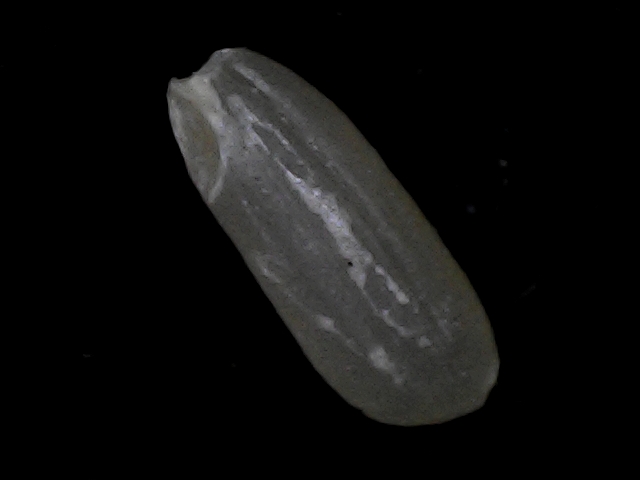
Rice variety: BD95